Natural rubber

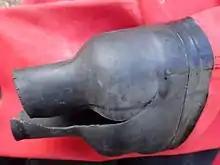
Torn latex rubber dry suit wrist seal

In places such as Kerala and Sri Lanka, where coconuts are in abundance, the half shell of coconut was used as the latex collection container. Glazed pottery or aluminium or plastic cups became more common in Kerala-India and other countries. The cups are supported by a wire that encircles the tree. This wire incorporates a spring so it can stretch as the tree grows. The latex is led into the cup by a galvanised "spout" knocked into the bark. Rubber tapping normally takes place early in the morning, when the internal pressure of the tree is highest. A good tapper can tap a tree every 20 seconds on a standard half-spiral system, and a common daily "task" size is between 450 and 650 trees. Trees are usually tapped on alternate or third days, although many variations in timing, length and number of cuts are used. "Tappers would make a slash in the bark with a small hatchet. These slanting cuts allowed latex to flow from ducts located on the exterior or the inner layer of bark (cambium) of the tree. Since the cambium controls the growth of the tree, growth stops if it is cut. Thus, rubber tapping demanded accuracy, so that the incisions would not be too many given the size of the tree, or too deep, which could stunt its growth or kill it."